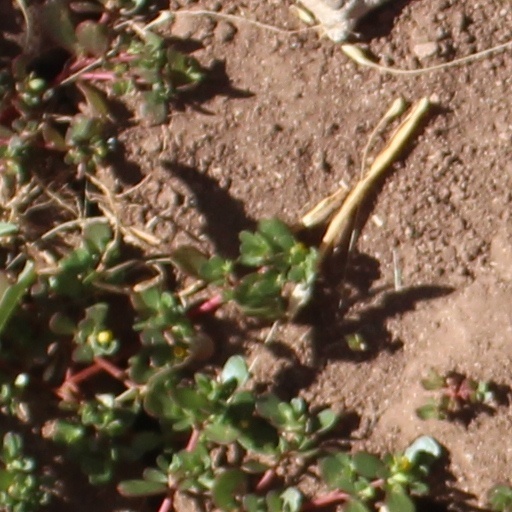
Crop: wheat